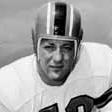
Age: 22